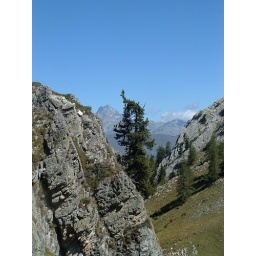
A pine tree on Rocca Corna, around 2300 mt a.s.l., Valle Maira, Cuneo, Piedmont, Italy. In the background, the Monviso.